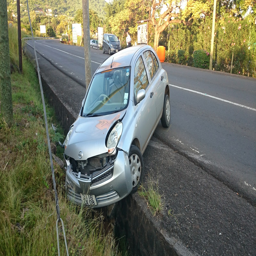
rent a car for the weekend